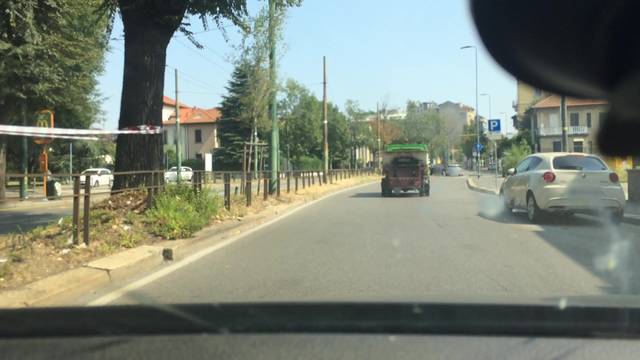
Region: Italy
Coordinates: 45.491, 9.197